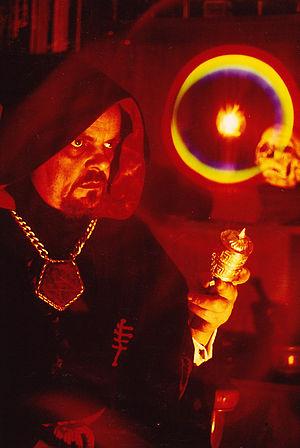
Masklyn ye Mage
Antonio C. « Tony » Andruzzi, alias Tom Palmer, alias Masklyn ye Mage, alias Daemon Ecks, est un illusionniste américain né le 22 mai 1925 et mort le 21 décembre 1991, surtout connu comme l'un des principaux acteurs du mouvement magie bizarre.
La magie bizarre est un des courants de l'illusionnisme, qui met l'accent sur la présentation et sur l'expérience émotionnelle que doit vivre le public.